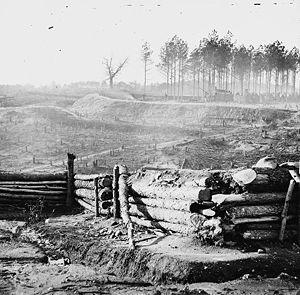
La campagne de Bermuda Hundred désigne une série de batailles de la guerre de Sécession qui se déroulèrent, du 6 au 20 mai 1864, à Bermuda Hundred, une localité située au confluent de la James River et le l'Appomattox River, à une quarantaine de kilomètres au sud de Richmond, la capitale confédérée.